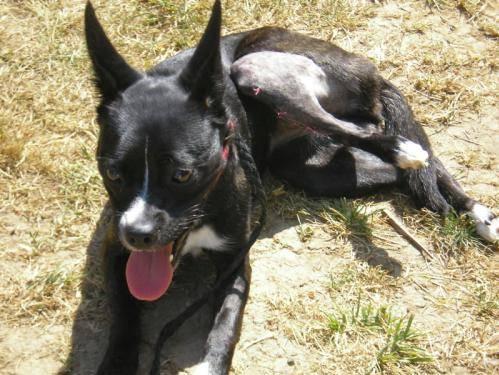
dog